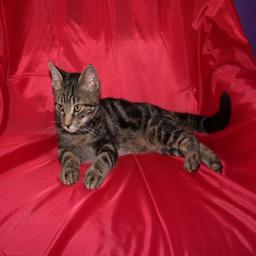
Animal: cats